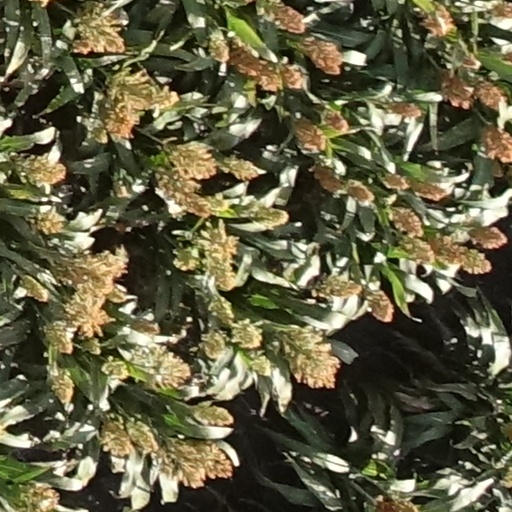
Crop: sorghum